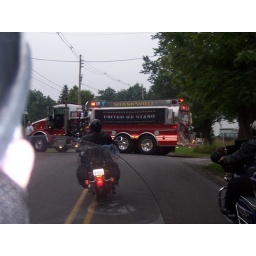
Every turn and cross street was manned by a local fireman to help us on our way.